Fish Springs National Wildlife Refuge

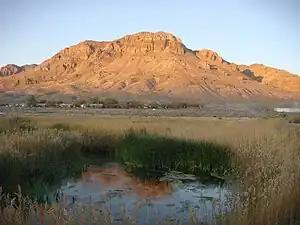
Sunrise at Middle Spring.

Fish Springs started as a Pony Express and Overland Stage station, and got its name from the fish that populated the springs, which were reported to be over in length.